Walvis Bay

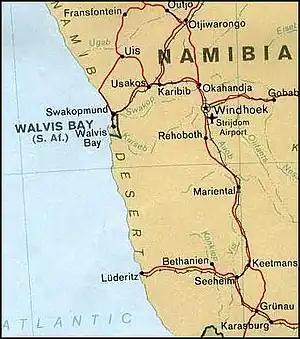
Map showing location of Walvis Bay and reference to South Africa before the handover to Namibia

Portuguese navigator Diogo Cão reached Cape Cross, north of the bay, in 1485. There followed Bartolomeu Dias, who anchored his flagship "São Cristóvão" in what is now Walvis Bay on 8 December 1487, on his expedition to discover a sea route to the East via the Cape of Good Hope. He named the bay "O Golfo de Santa Maria da Conceição". However, the Portuguese did not formally stake a claim to Walvis Bay.